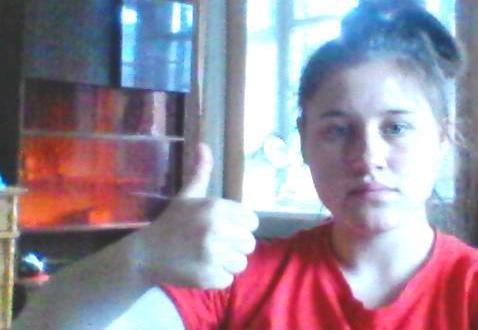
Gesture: like